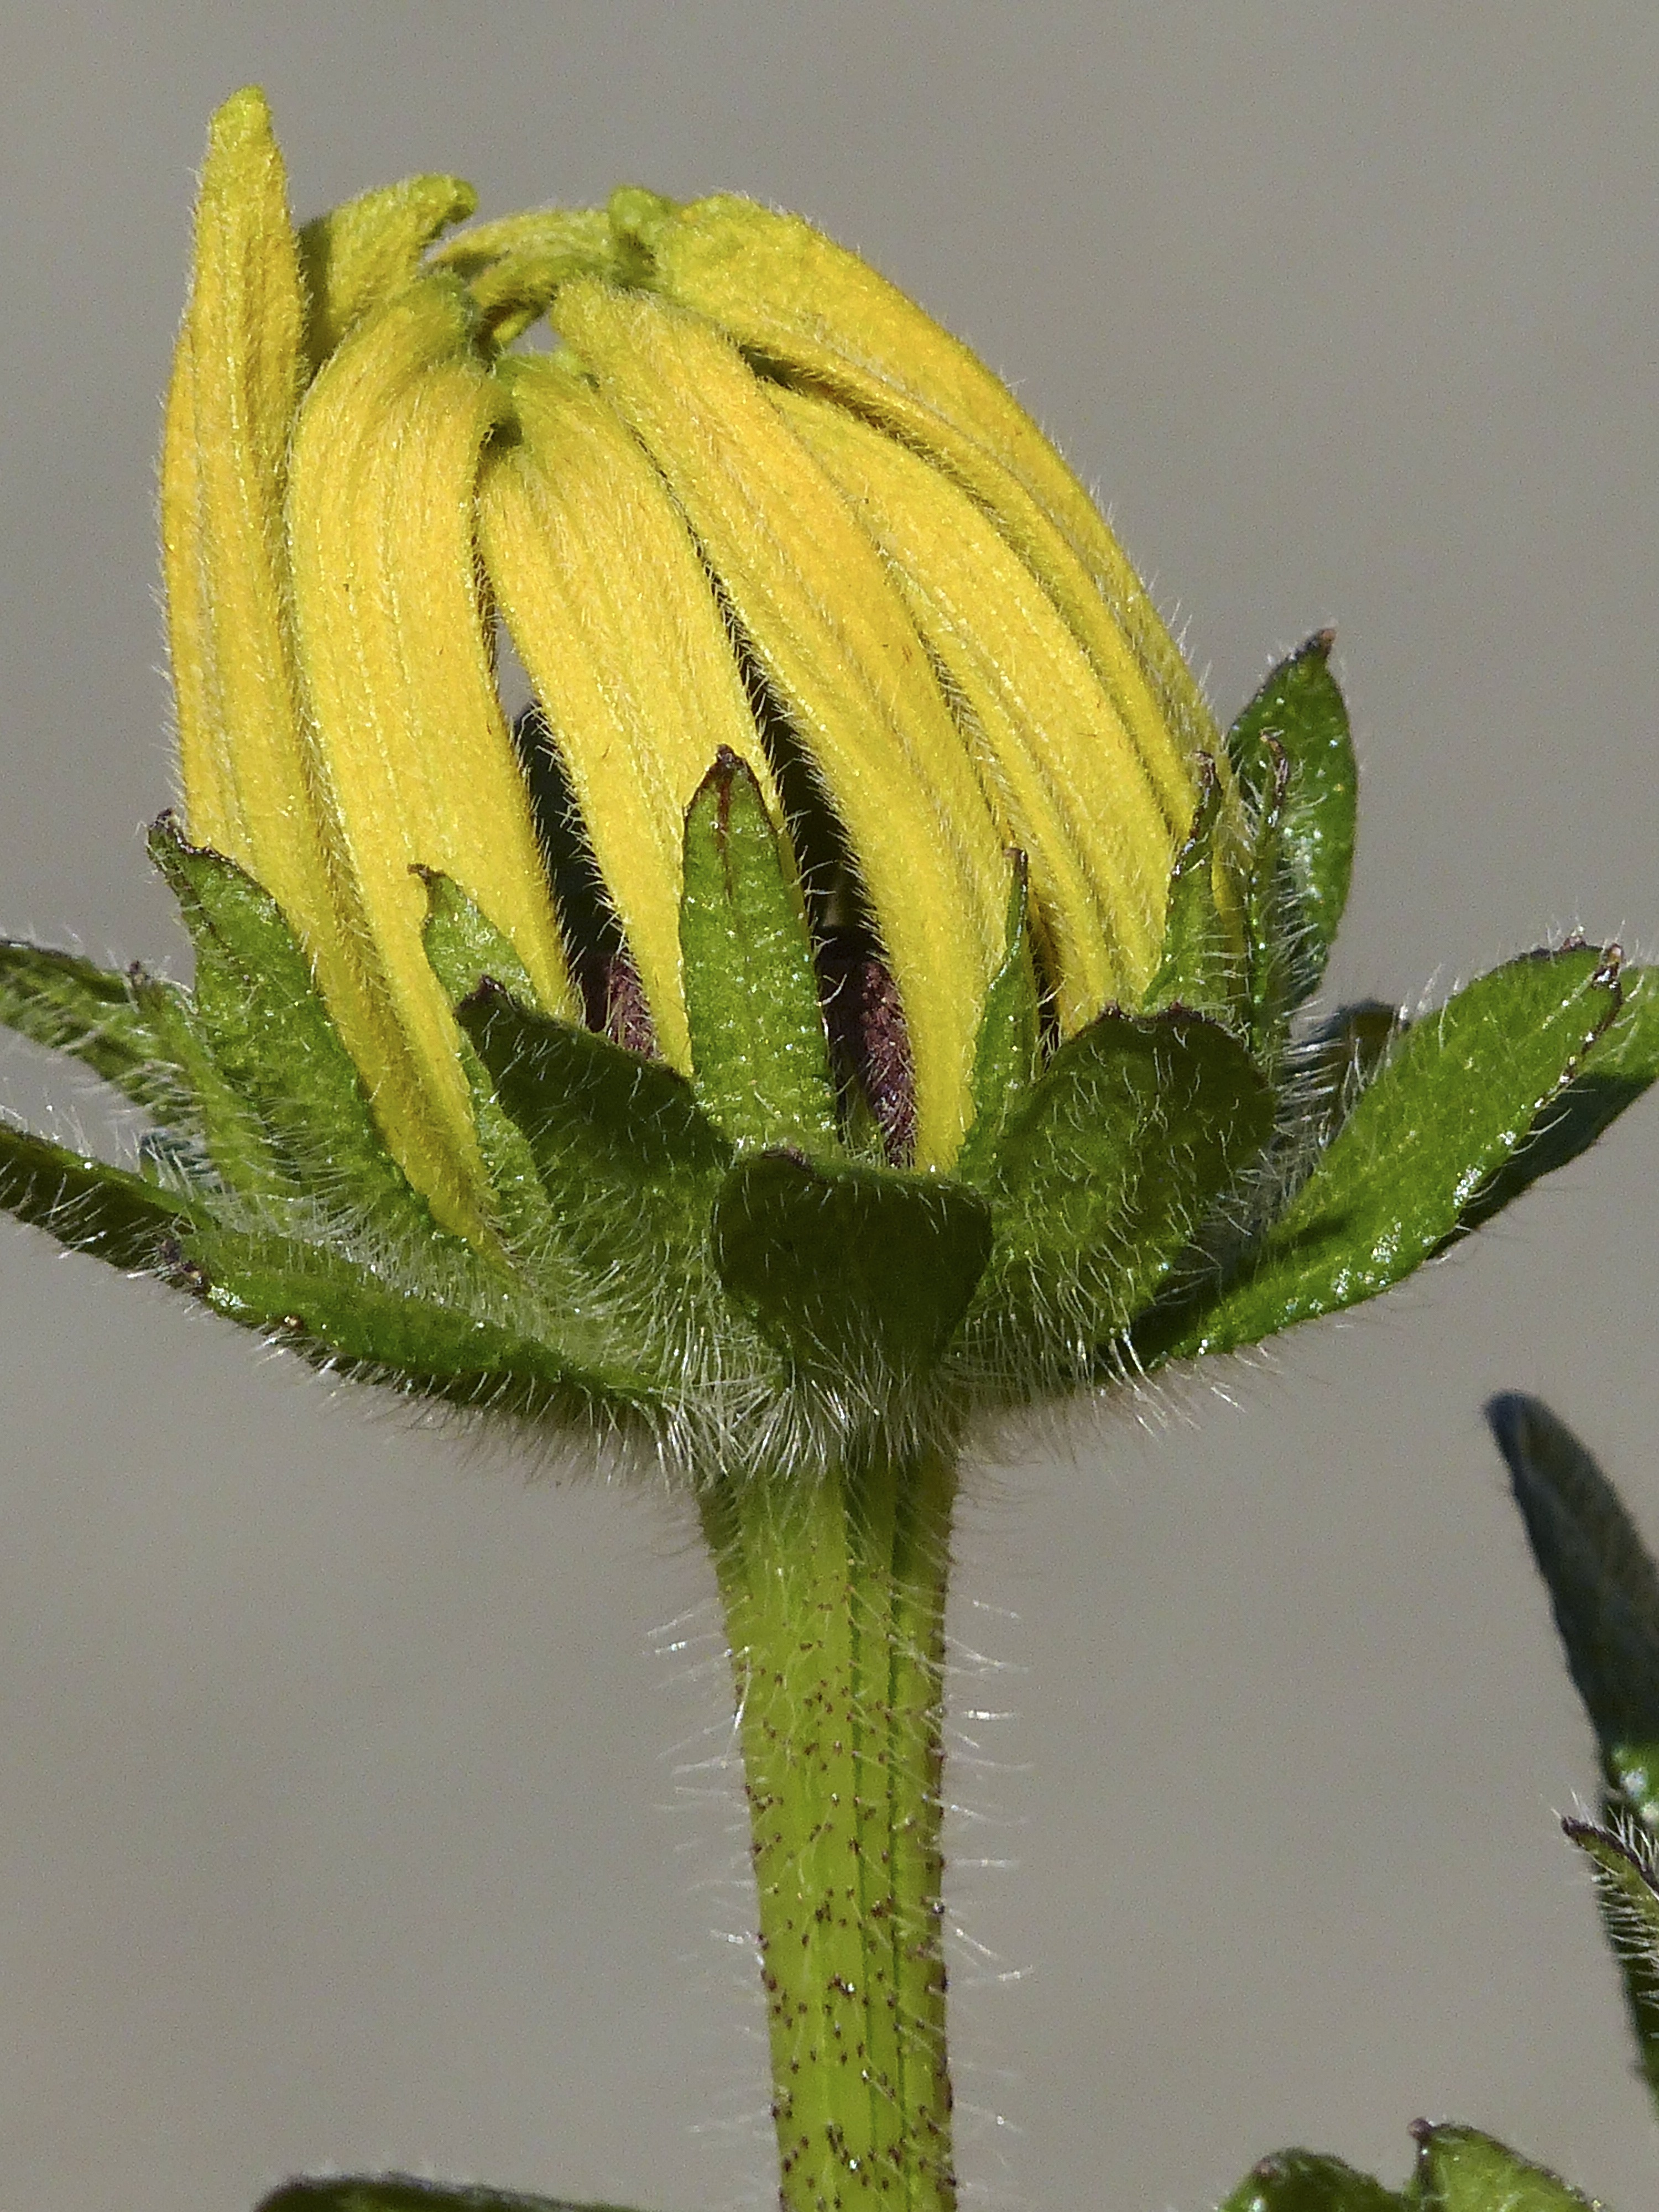
nature, plant, leaf, flower, green, macro, botany, yellow, garden, flora, sunflower, gardening, thistle, bud, macro photography, flowering plant, daisy family, annual plant, plant stem, land plant, ordinary sunhat